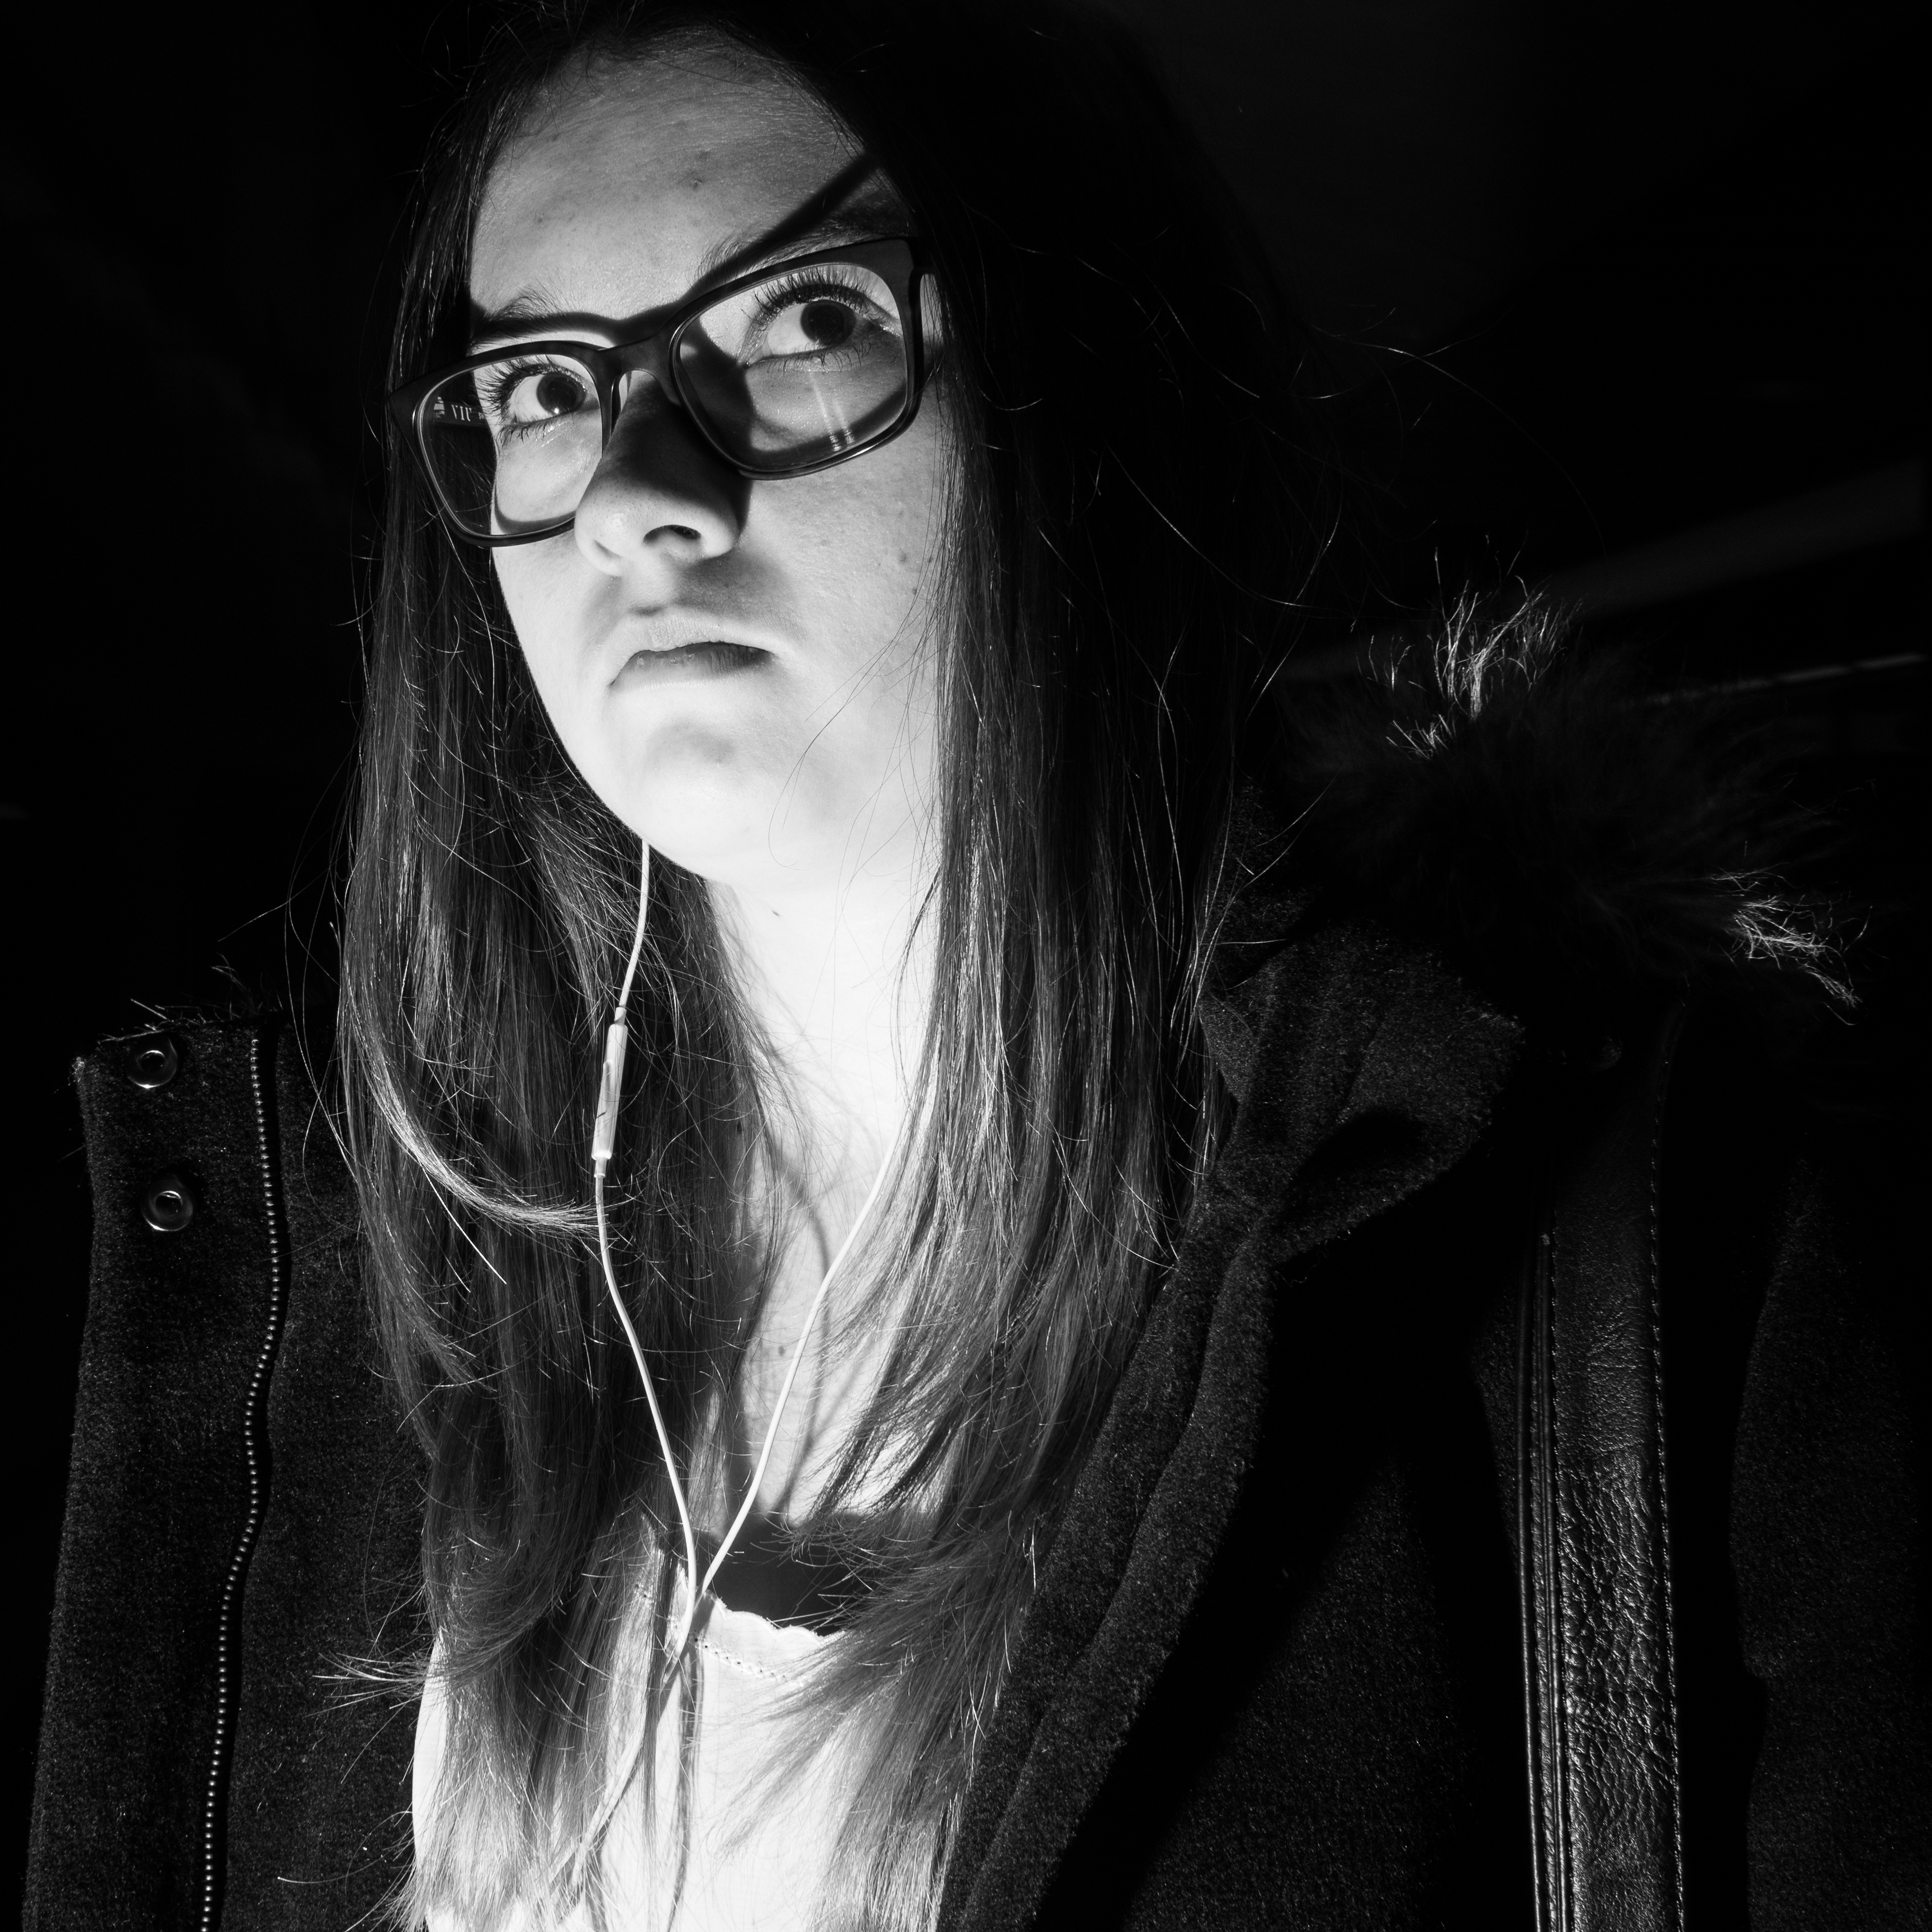
black and white, girl, hair, white, photography, portrait, model, darkness, fashion, black, monochrome, lady, long hair, glasses, eyewear, beauty, photo shoot, brown hair, monochrome photography, film noir, vision care